Chuck Grassley

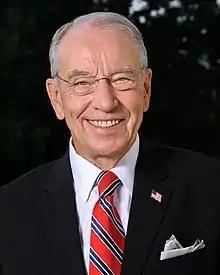
Official portrait, 2017

Charles Ernest Grassley (born September 17, 1933) is an American politician serving as the president pro tempore of the United States Senate since 2025, a role he also held from 2019 to 2021. A member of the Republican Party, Grassley is the senior United States senator from Iowa, serving since 1981. He is the dean of the United States Senate.